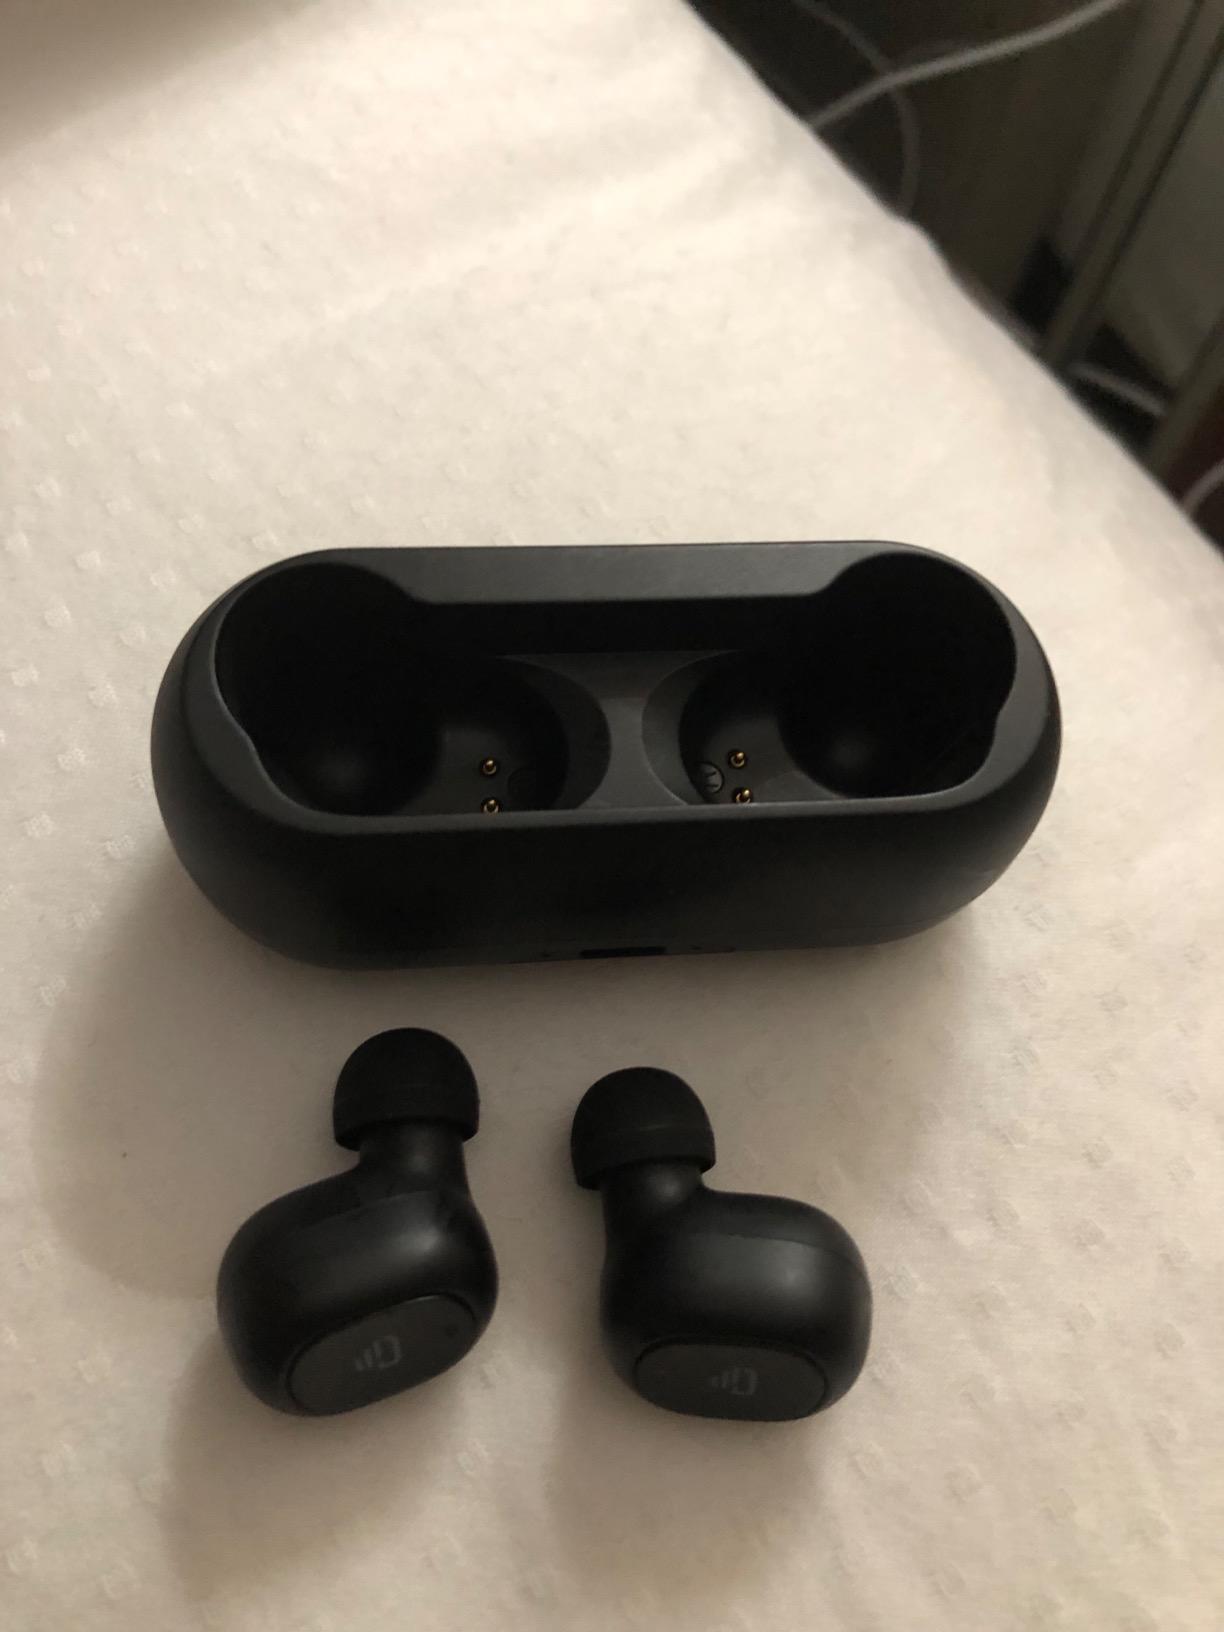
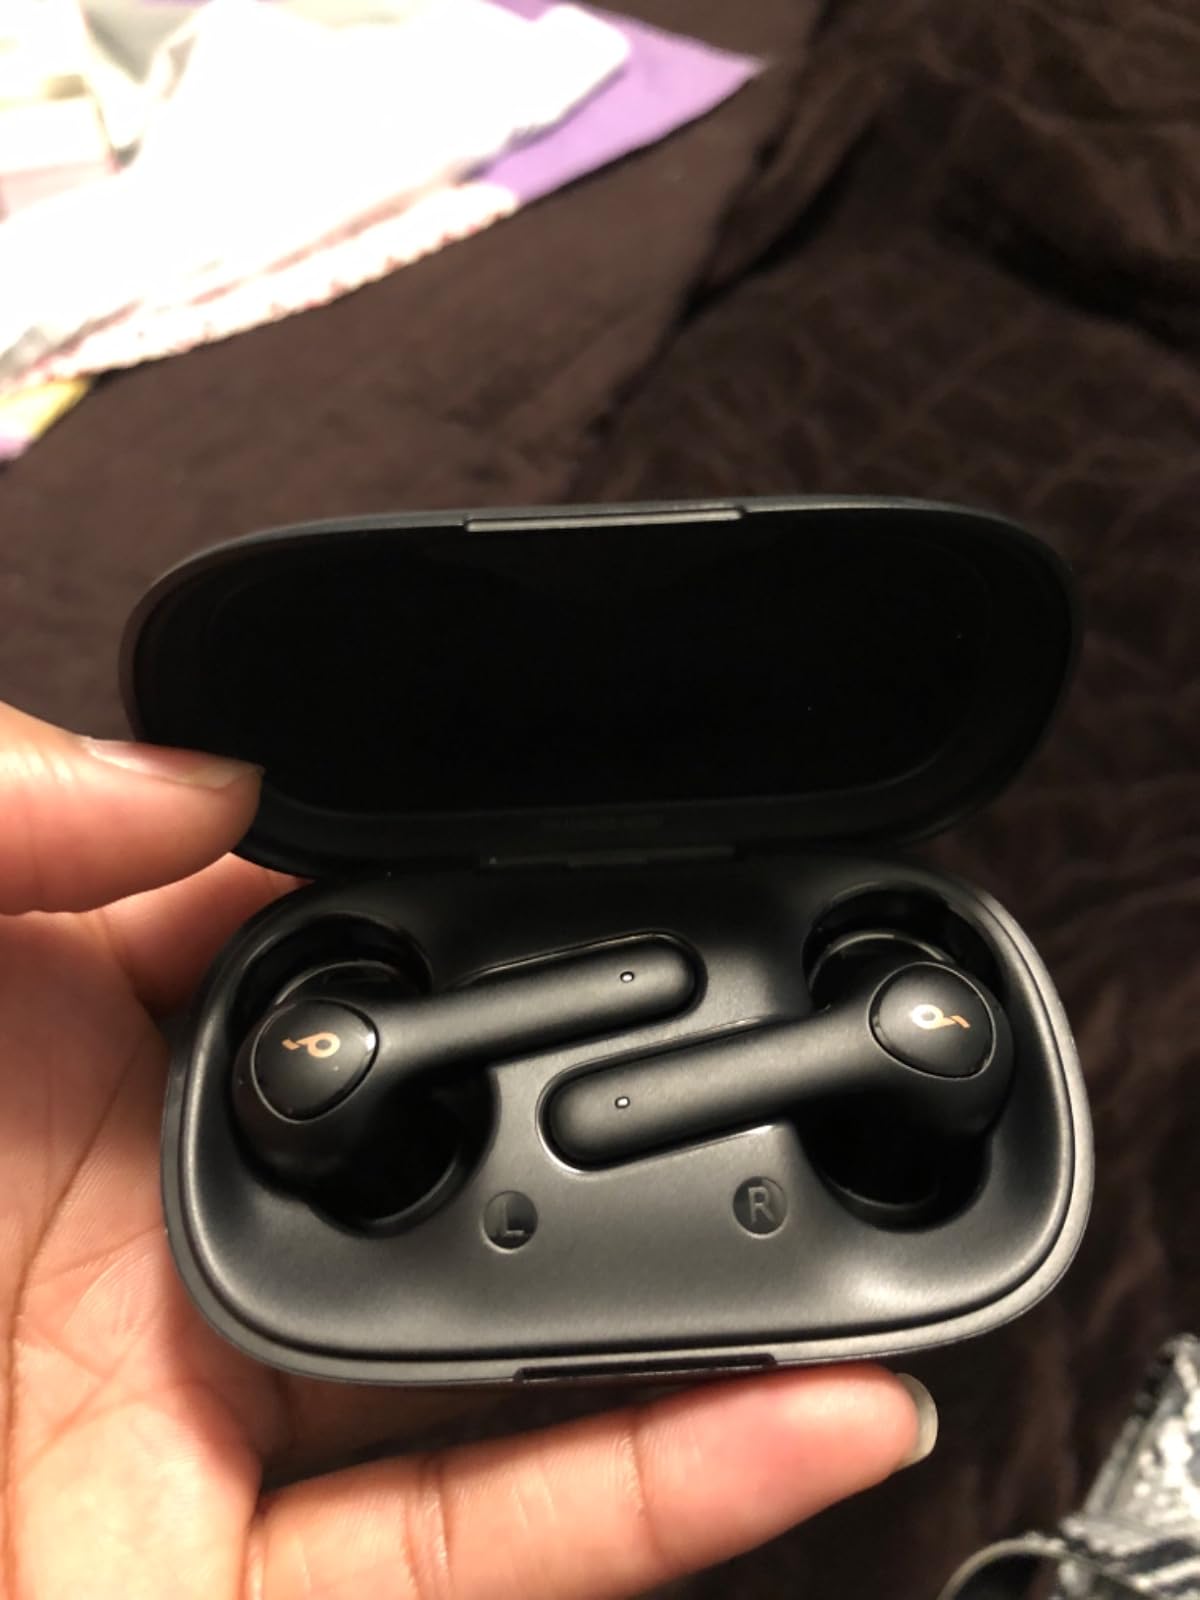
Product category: earbuds
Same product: no